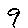
Label: 9